101st Motorized Division "Trieste"

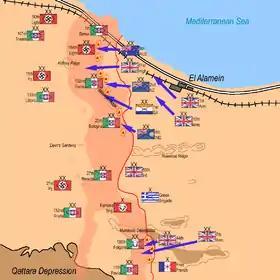
Second Battle of El Alamein: Trieste starting position on 23 October

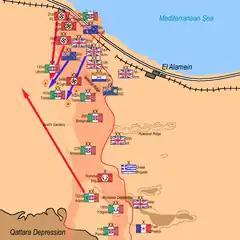
Second Battle of El Alamein: Trieste at 10pm on 2 November almost surrounded

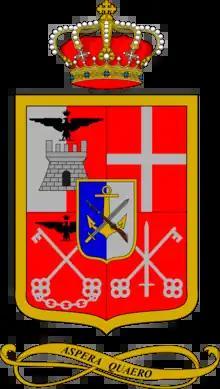
Coat of Arms of the 65th Infantry Regiment "Valtellina", 1939

In September 1941 the division disembarked in Libya for the Western Desert Campaign. The Trieste was immediately employed in the Siege of Tobruk covering the besieging forces right flank. The division then moved to Bir Hakeim to block British attacks from the southeastern desert.